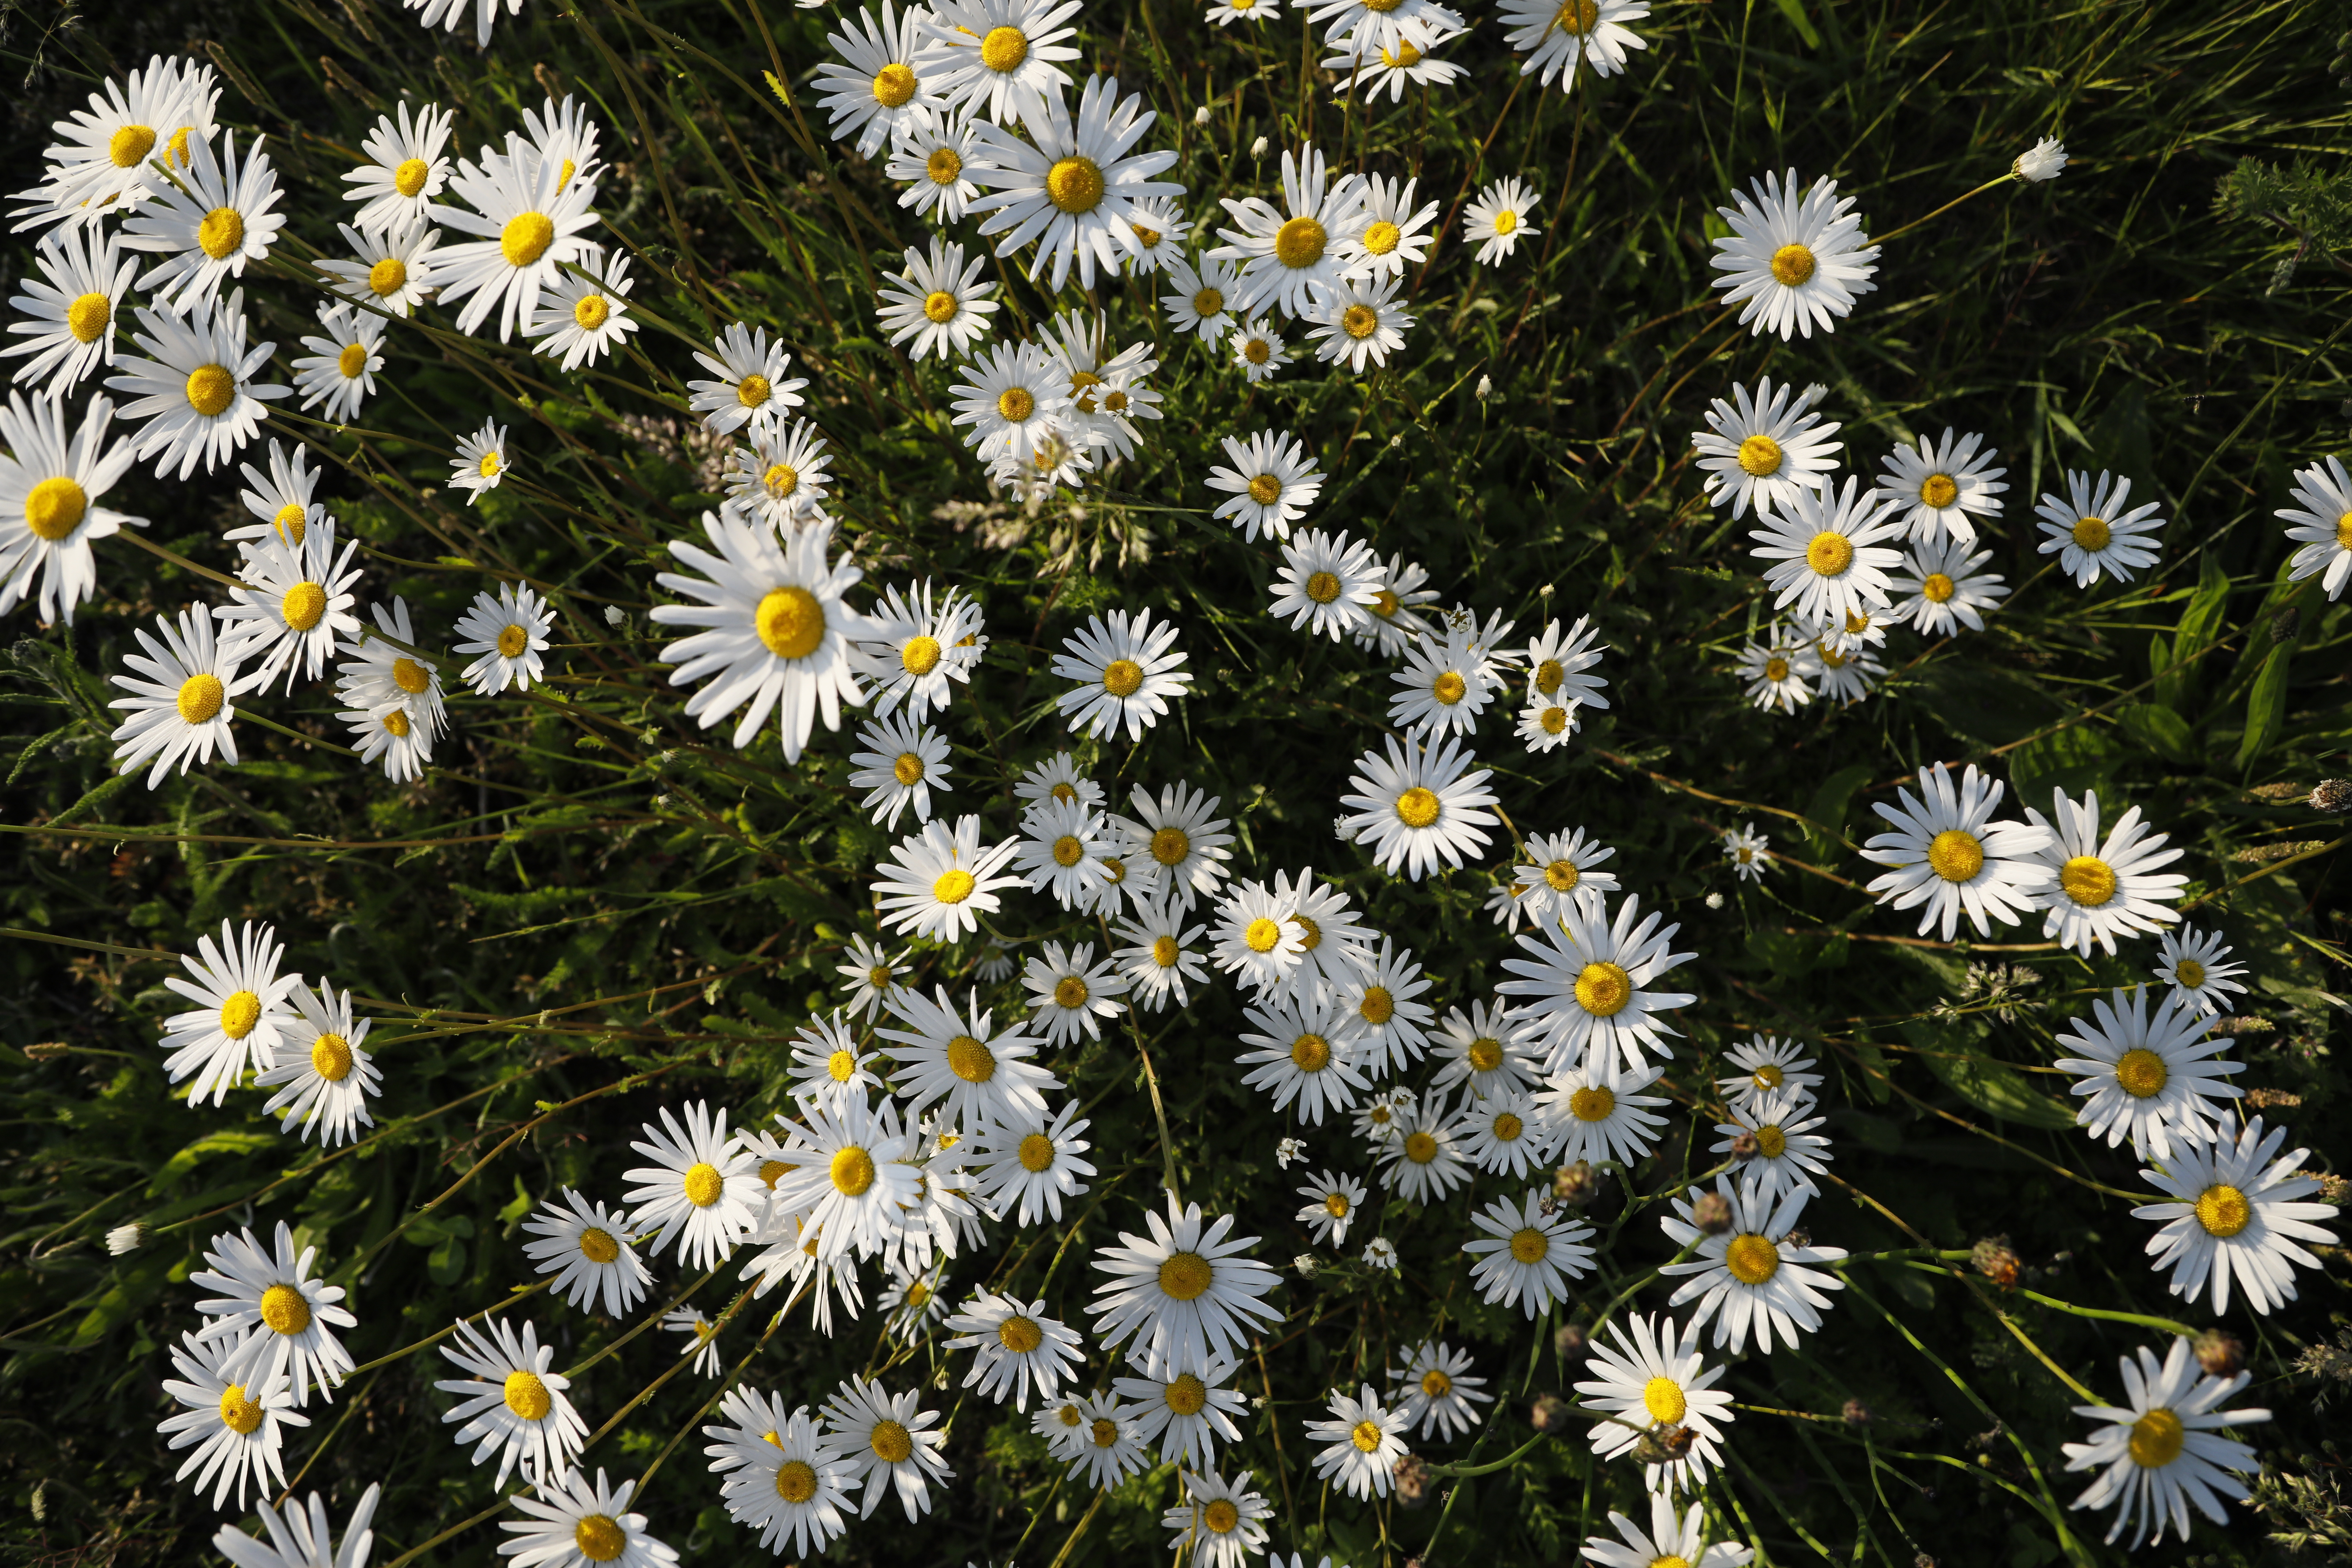
Plant species: Leucanthemum vulgare